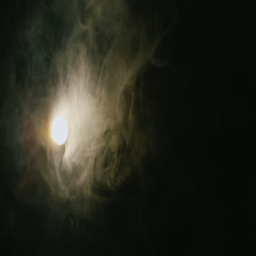
spotlight included in the cloud of smoke on a black background